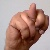
The image shows a hand gesture representing the letter 'N' in Indian Sign Language.